Tomás Estrada Palma

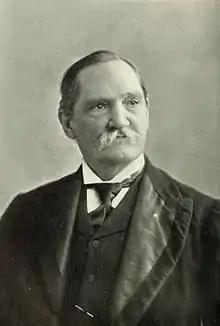
Estrada Palma in 1899

Tomás Estrada Palma (July 9, 1835 – November 4, 1908) was a Cuban politician, the president of the Republic of Cuba in Arms during the Ten Years' War, and the first President of Cuba, between May 20, 1902, and September 28, 1906.